2008 Houston Cougars football team

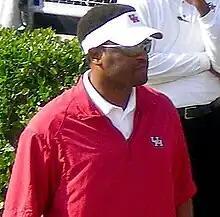
Kevin Sumlin, Cougars head coach

During the off-season, the Cougars went through a large amount of notable coaching staff changes. Former co-offensive coordinator for the Oklahoma Sooners, Kevin Sumlin replaced Art Briles as head coach. Sumlin became the first African-American head coach in Cougar history, and the eighth in the NCAA's Football Bowl Subdivision. In his final year with the Sooners, his offense was one of the best in the country, averaging 44 points per game.